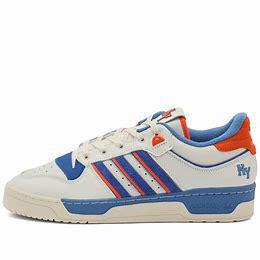
Brand: Adidas
Model: Rivalry 86